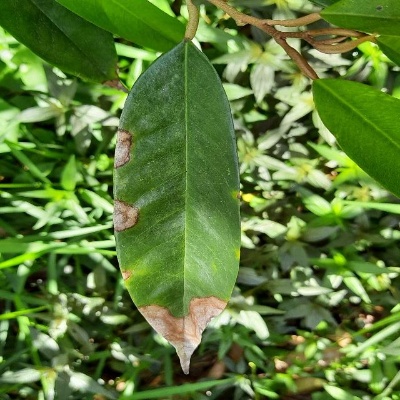
Label: Leaf_Colletotrichum